Thomas of Bosnia

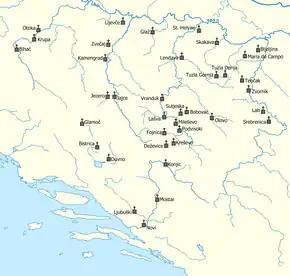
Roman Catholic monasteries during Thomas' reign

Thomas' intention to marry Kosača's daughter Catherine was made known in April, their lands and borders reverting to "status quo ante bellum". The prospective bride, a Bosnian Christian, also had to convert to Catholicism for the marriage to proceed. These developments angered Ivaniš Pavlović and Petar Vojsalić, another vassal, but in the end no conflict with them took place. Elaborate festivities marked the royal wedding in mid-May in Milodraž, conducted by Catholic rite, followed by the couple's coronation in Mile. For the first time, a crown was sent from Rome to be placed on the head of a Bosnian king. The Bishop of Feltre and papal legate to Bosnia, another Tommaso Tommasini, fetched the crown from the Cathedral of Saint Domnius in Spalato in July, but it never reached Thomas.